Rex Hadnot

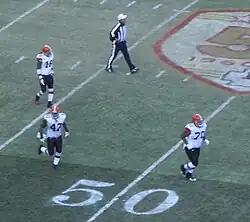
Hadnot (bottom right) with the Browns

Jonathan Rex Hadnot Jr. (born January 28, 1982) is an American former professional football player who was a guard in the National Football League (NFL). He played college football for the Houston Cougars and was selected by the Miami Dolphins in the sixth round of the 2004 NFL draft.